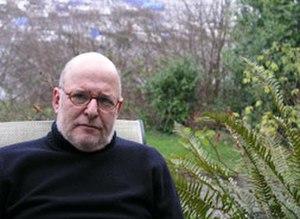
Michael Gruber est un écrivain américain, auteur de thrillers, né à Brooklyn le 1ᵉʳ octobre 1940.